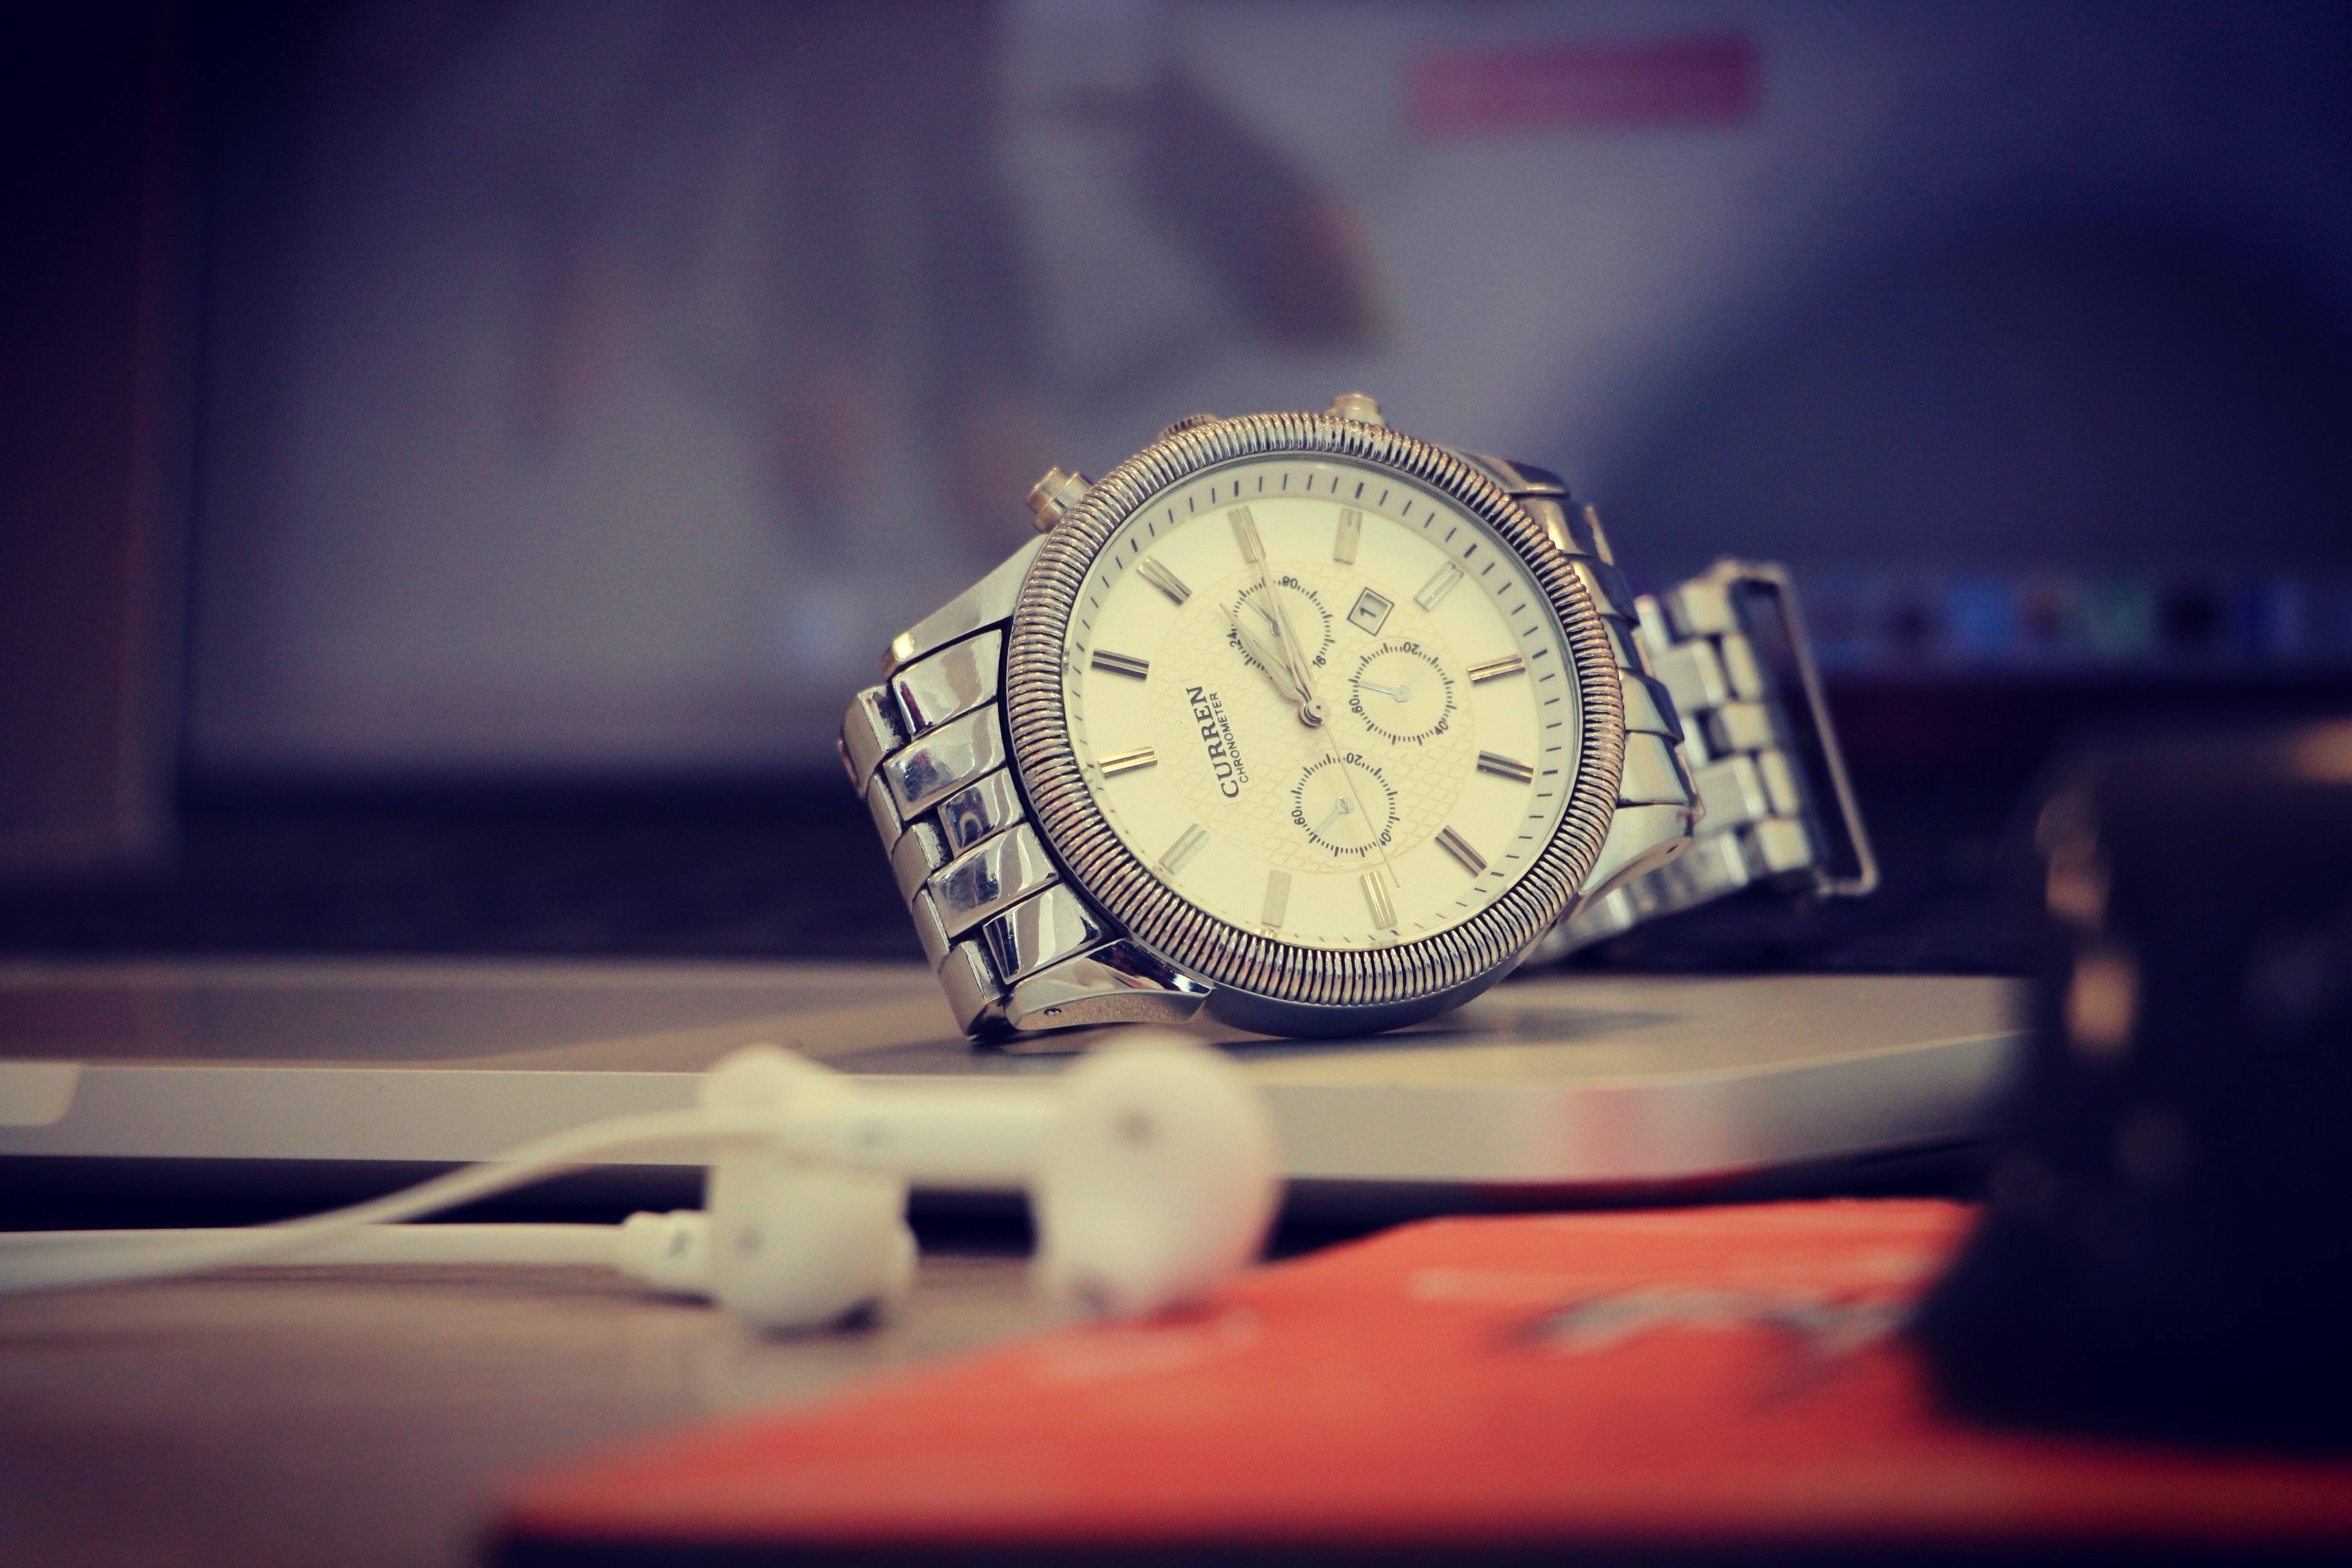
watch, hand, white, photography, clock, time, hour, color, instrument, blue, timepiece, minute, date, mens fashion, shape, time clock, duration, time management